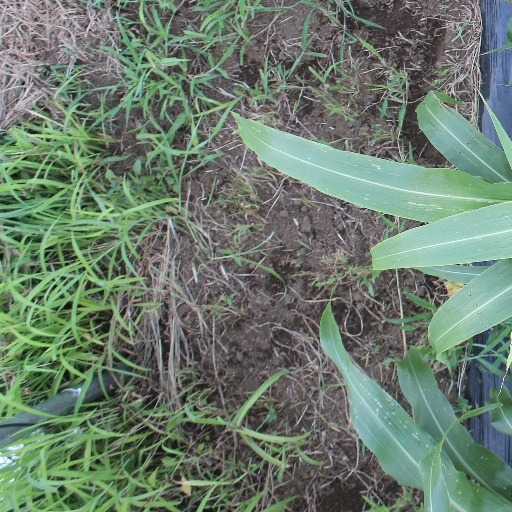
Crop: sorghum